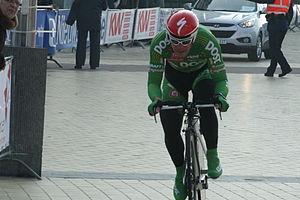
Kevin Claeys, né le 26 mars 1988 à Roulers, est un coureur cycliste belge, membre de l'équipe Douchy-Thalassa Oostende.